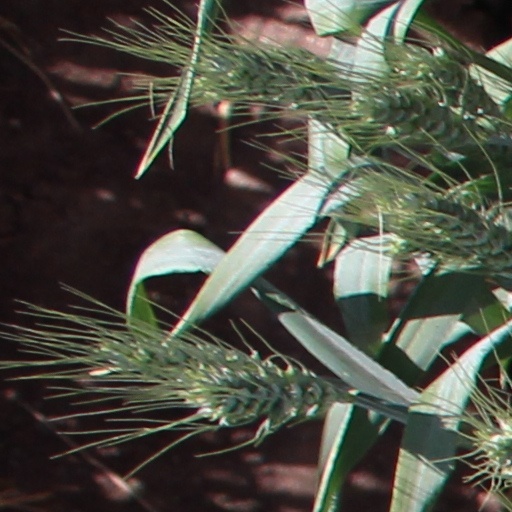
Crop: wheat